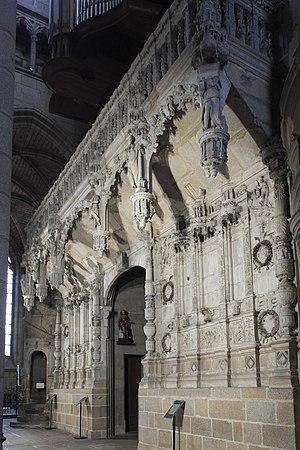
Le jubé de la cathédrale Saint-Étienne de Limoges est l'un des rares jubés conservés en France.